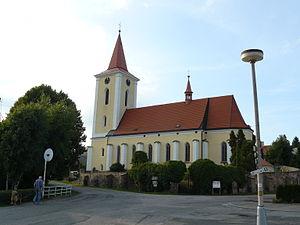
Libošovice est une commune du district de Jičín, dans la région de Hradec Králové, en République tchèque. Sa population s'élevait à 510 habitants en 2017.